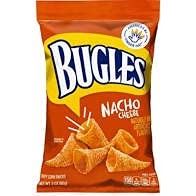
Item Name: Bugles Nacho Cheese Crispy Corn Snacks First Cone Shaped Corn Snack Large 3.7 oz. Bags, Delicious Cheese Flavor (Pack of 3)
Bullet Point 1: PACK OF 3: Bugles Nacho Cheese Crispy Corn Snacks. More Nachos More Fun!
Bullet Point 2: NACHO CHEESE: Fun for Kids to Eat as a Delicious Cheese Flavored `snack. Bugles, the First Cone-shaped Corn Snack That Has Been a Fan Favorite Since 1964!
Bullet Point 3: TRY THEM ALL: There Are So Many Delicious Flavors Try!
Bullet Point 4: ENDLESS OPTIONS: Create Many Fun Recipes With This Simple Bugles Nacho Cheese Crispy Corn Snacks or Serve With a Dip!
Product Description: <p><b>Bugles Nacho Cheese Crispy Corn Snacks the First Cone Shaped Corn Snack, 3 Large 3.7 oz. Bags, Delicious Cheese Flavor (Pack of 3)</b></p> <p><b>Warnings<br> Contains milk; may contain wheat ingredients.</b></p> <p><b>Directions: Ready to Eat</b></p> <p><b>Unit Size: 3.7 oz</b></p> <p><b>Ingredients:<br> Degermed Yellow Corn Meal, Coconut Oil, Sugar, Salt, Contains 2% or Less of: Maltodextrin, Whey Powder, Monosodium Glutamate, Buttermilk Powder, Baking Soda, Dried Garlic, Dried Cheddar Cheese (Milk, Cheese Cultures, Salt, Enzymes), Dextrose, Tomato Powder, Spices, Dried Onion, Citric Acid, Dried Enzyme Modified Romano Cheese (Made from Cow's Milk, Cheese Cultures, Salt, Enzymes), Color (Paprika Extract, Red 40 Lake, Yellow 6 Lake, Annatto Extract, and Turmeric Extract), Enzyme Modified Butter, Disodium Phosphate, Natural and Artificial Flavor, Disodium Inosinate,. Disodium Guanylate, Nonfat Dry Milk, Butter (Cream, Salt). Freshness Preserved by BHT.</b></p> <p><b>Serving Size: 1.33 cups</b></p> <p><b>Nutrition Facts:<br> Serving Size: 1.33 cup<br> Servings Per Container: ABOUT 3.5<br><br> Amount Per Serving<br> Calories 150<br><br> Amount Per Serving% Daily Value<br> Total Fat 9g 14%<br> Saturated Fat 7g 35%<br> Trans Fat 0g0%<br> Cholesterol 0mg 0%<br> Sodium 300mg 13%<br> Total Carbohydrate 18g 6%<br> Dietary Fiber 0g 0%<br> Sugars 2g<br> Protein 2g<br> Percent Daily Values are based on a 2,000 calorie diet.
Value: 11.1
Unit: Ounce

Price: 4.64